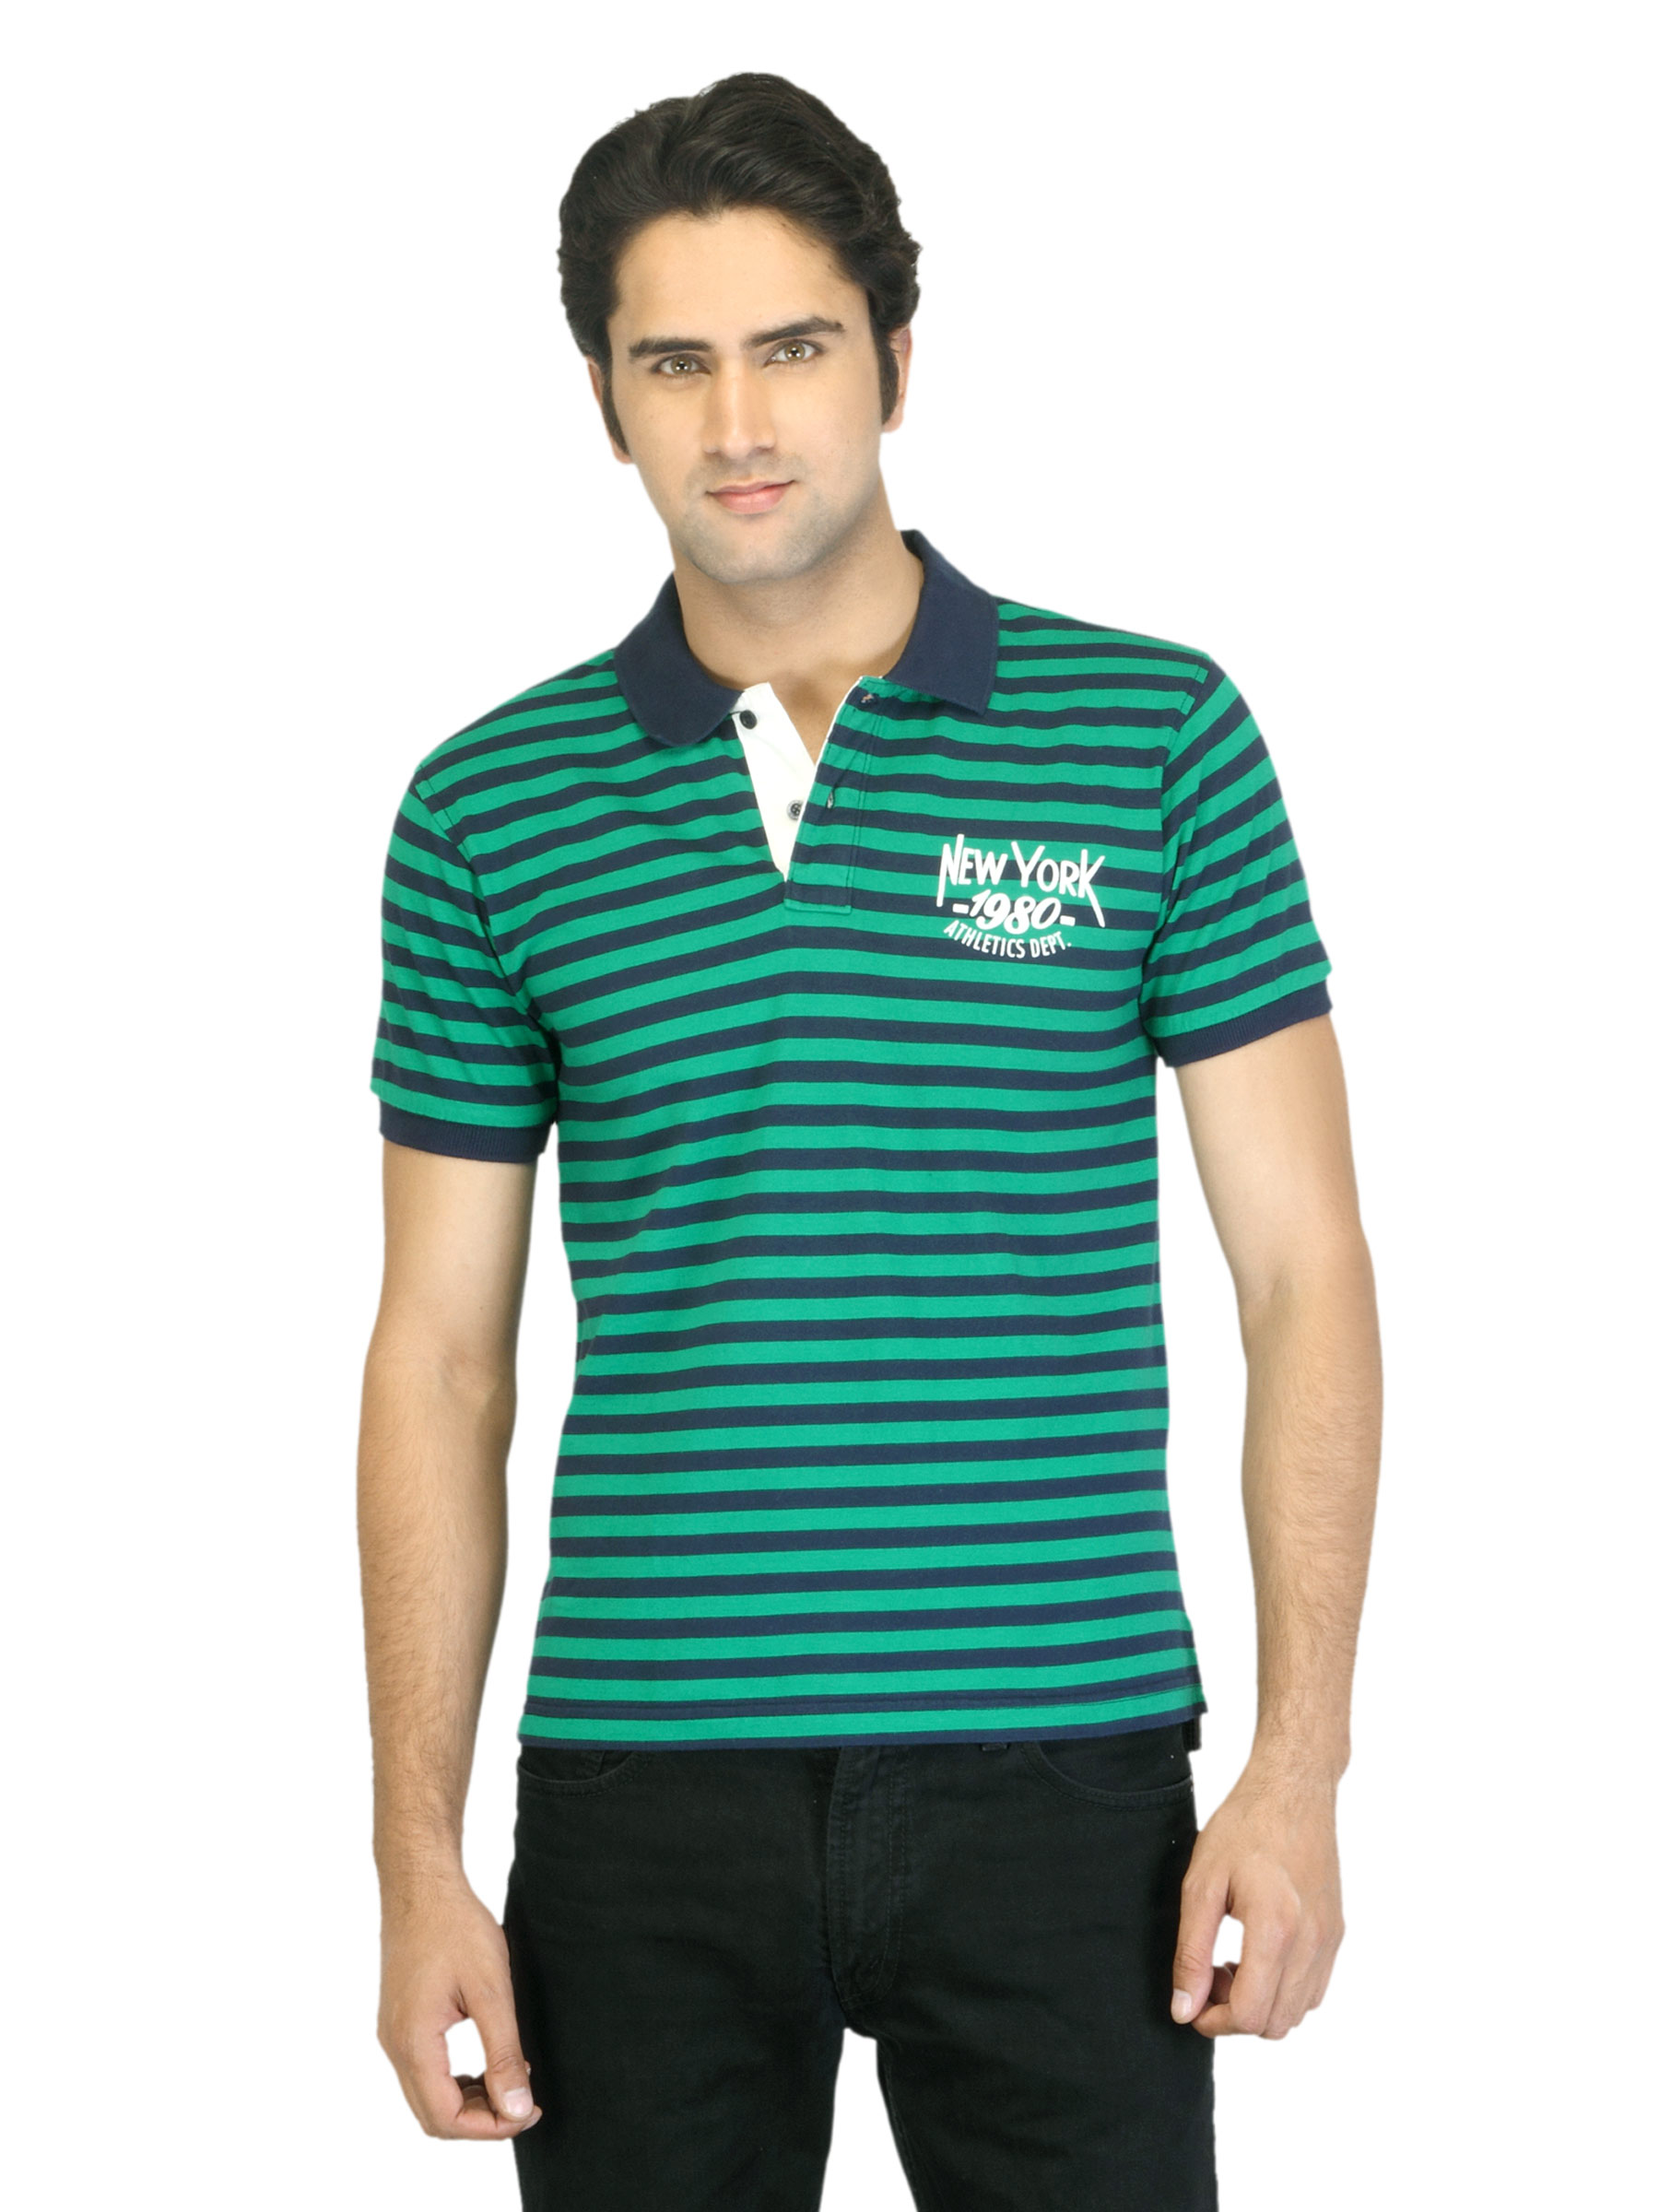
Flying Machine Men Green Polo T-shirt
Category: Apparel / Topwear / Tshirts
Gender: Men
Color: Green
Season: Summer 2012
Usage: Casual